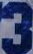
Number: 3